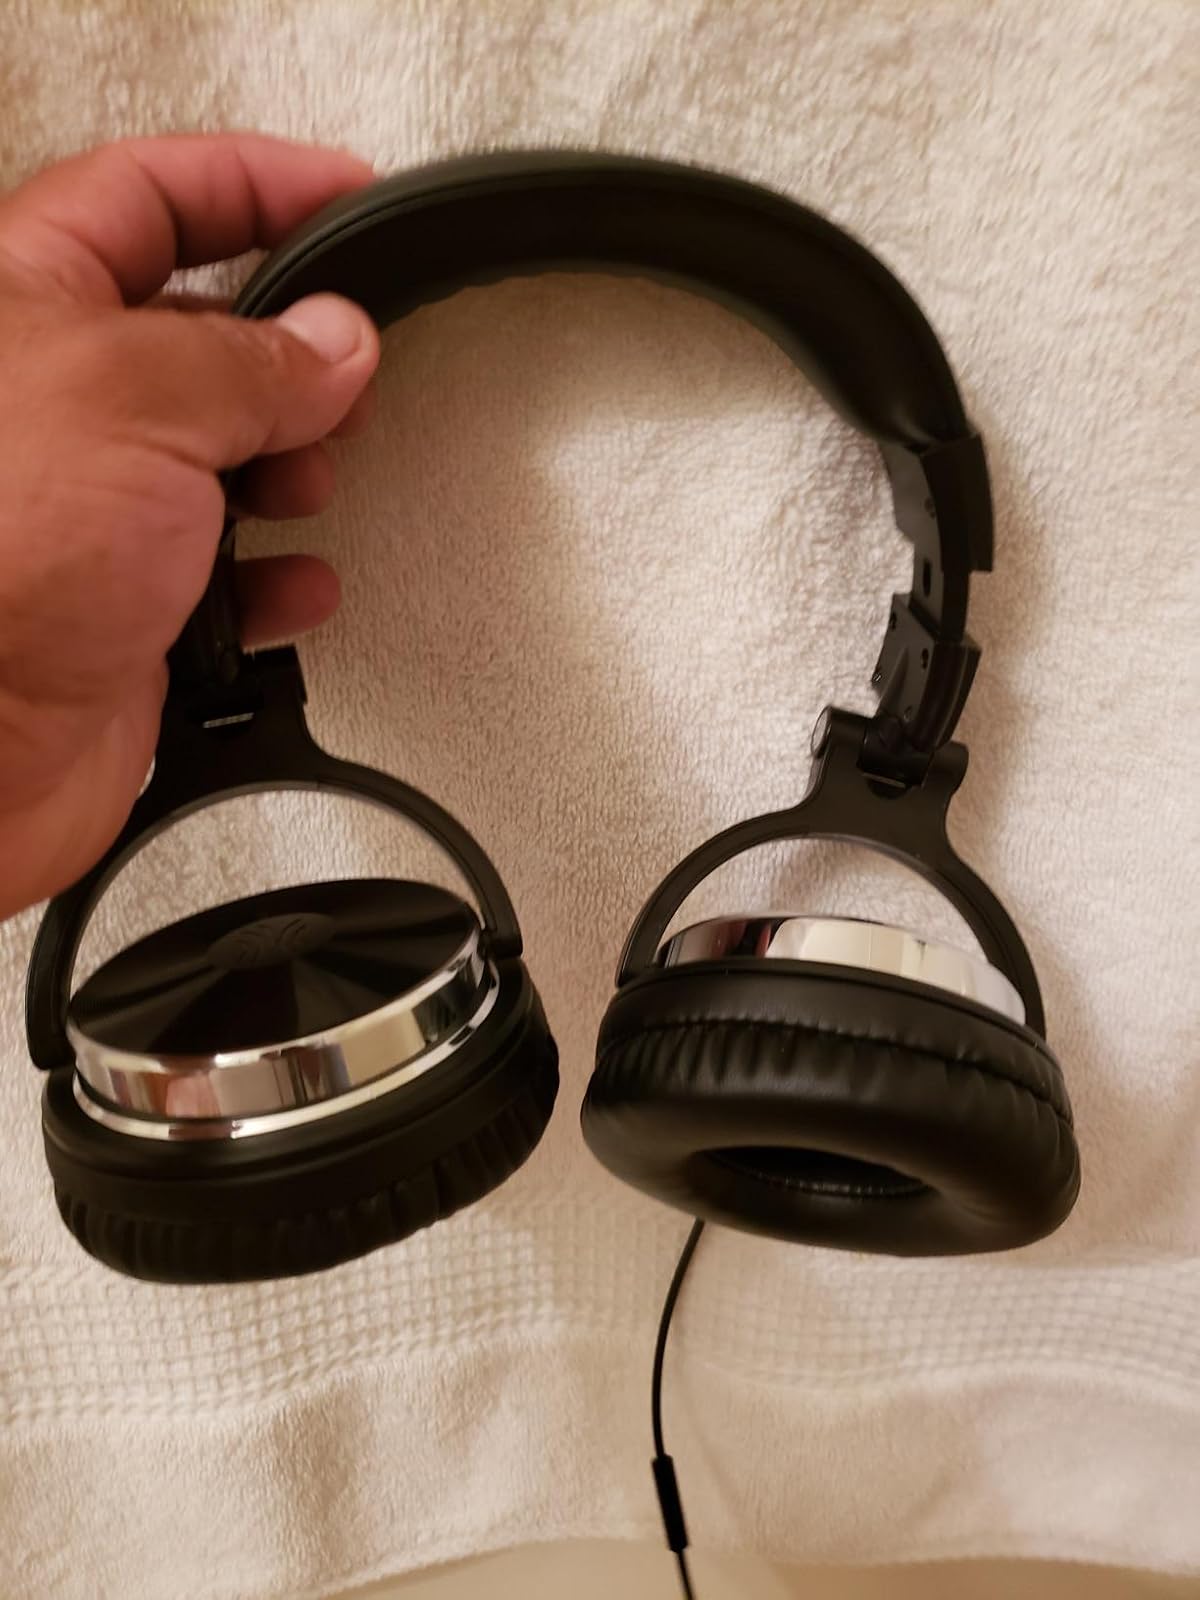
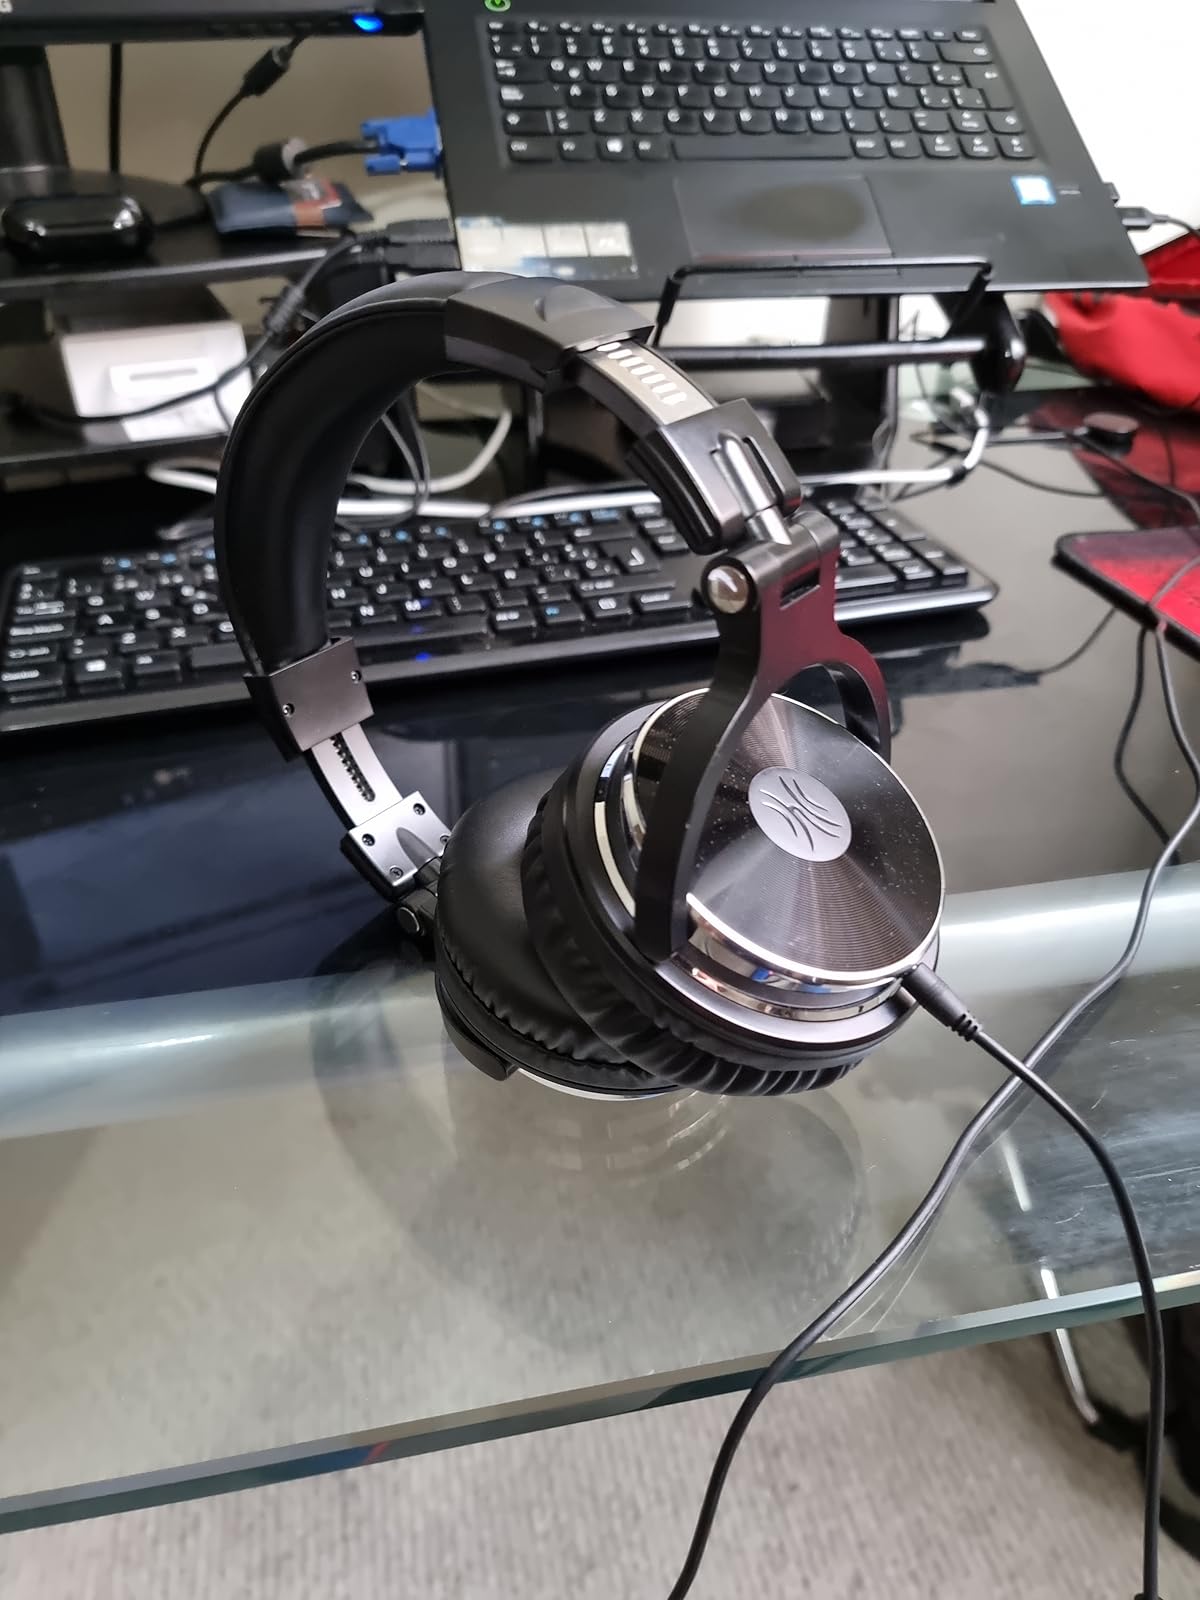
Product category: headphones
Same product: yes